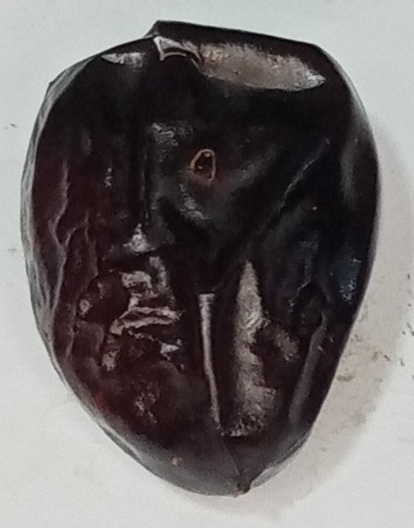
Variety: kupro
Size: large
Grade: grade-2